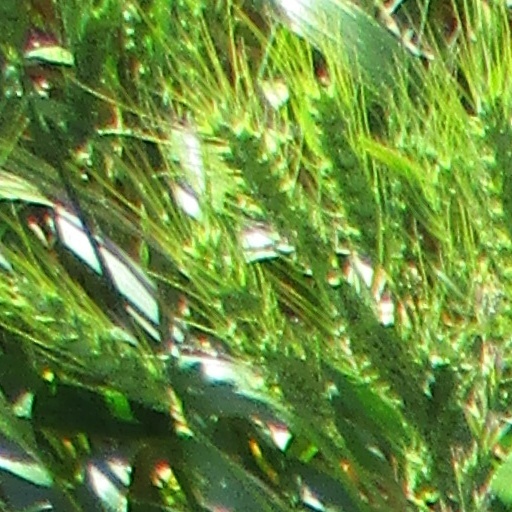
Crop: wheat